Nathan Twaddle

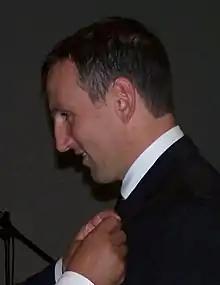
Twaddle in 2009

Robert Nathan Twaddle (born 21 August 1976) is a New Zealand former rower and Olympic medallist. He competed at the 2008 Summer Olympics in Beijing, in the coxless pair rowing with his partner George Bridgewater and won a bronze medal.